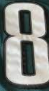
Number: 8